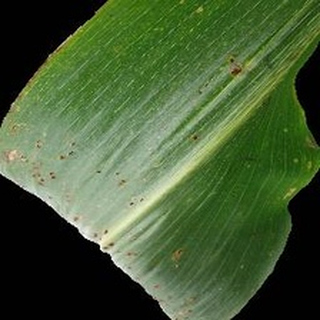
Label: corn_common_rust